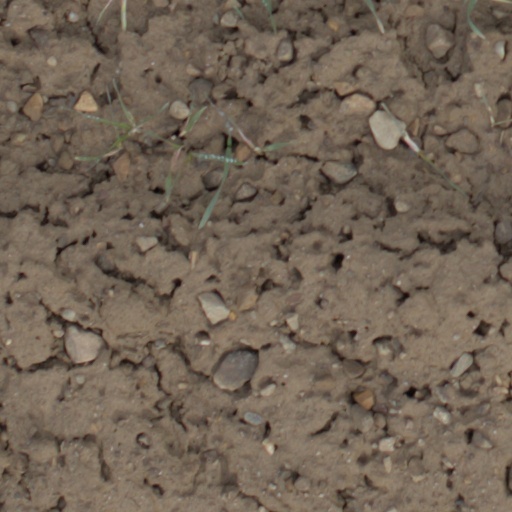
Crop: wheat